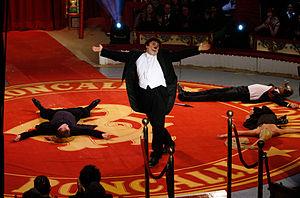
David Larible est un clown italien, né à Vérone le 23 juin 1957.